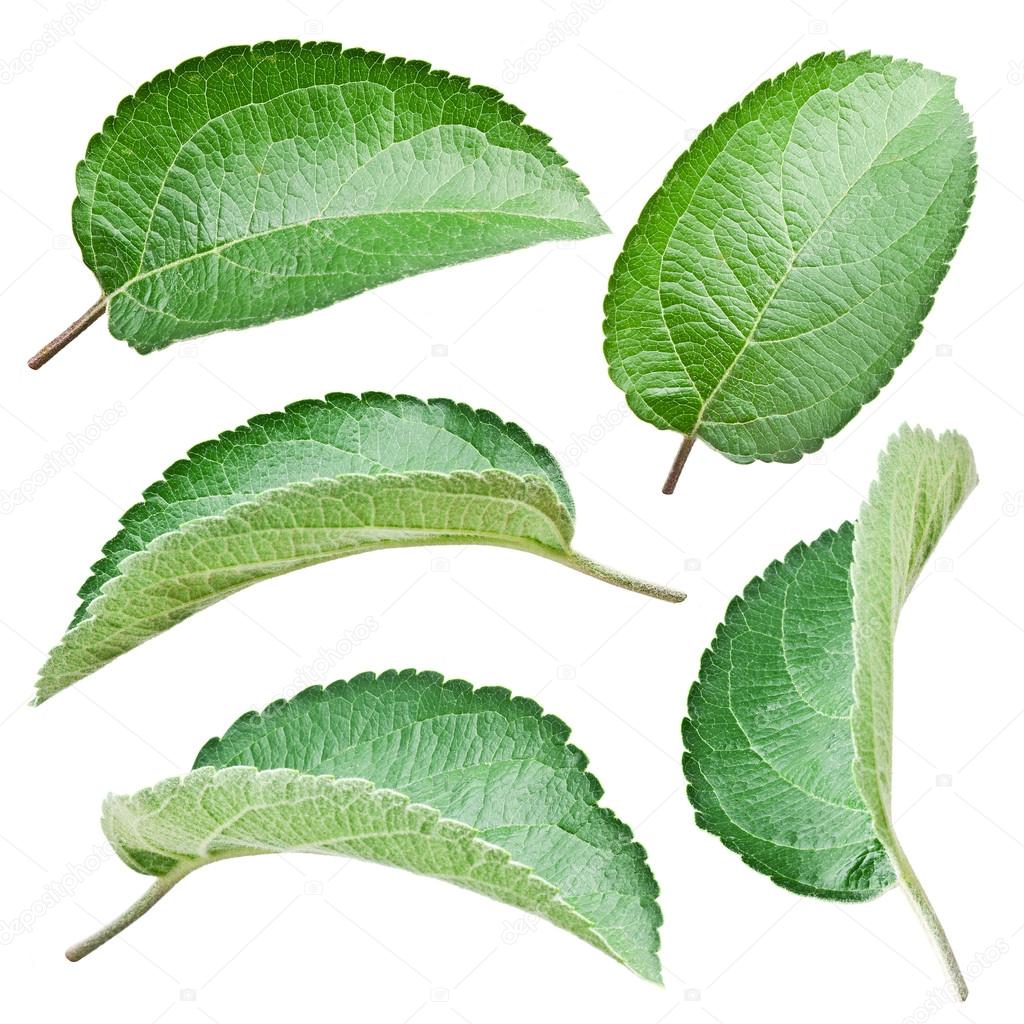
Labels: Apple leaf, Apple leaf, Apple leaf, Apple leaf, Apple leaf